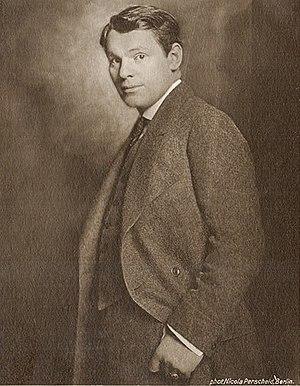
Alexander Moissi était un grand acteur autrichien d'origine albanaise, né le 2 avril 1879 à Trieste et mort le 23 mars 1935 à Vienne.